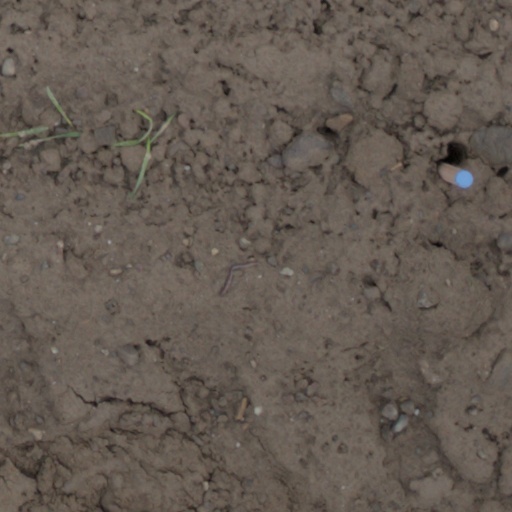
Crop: wheat